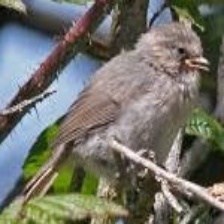
Species: WRENTIT
Scientific name: CHAMAEA FASCIATA